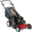
Label: lawn_mower